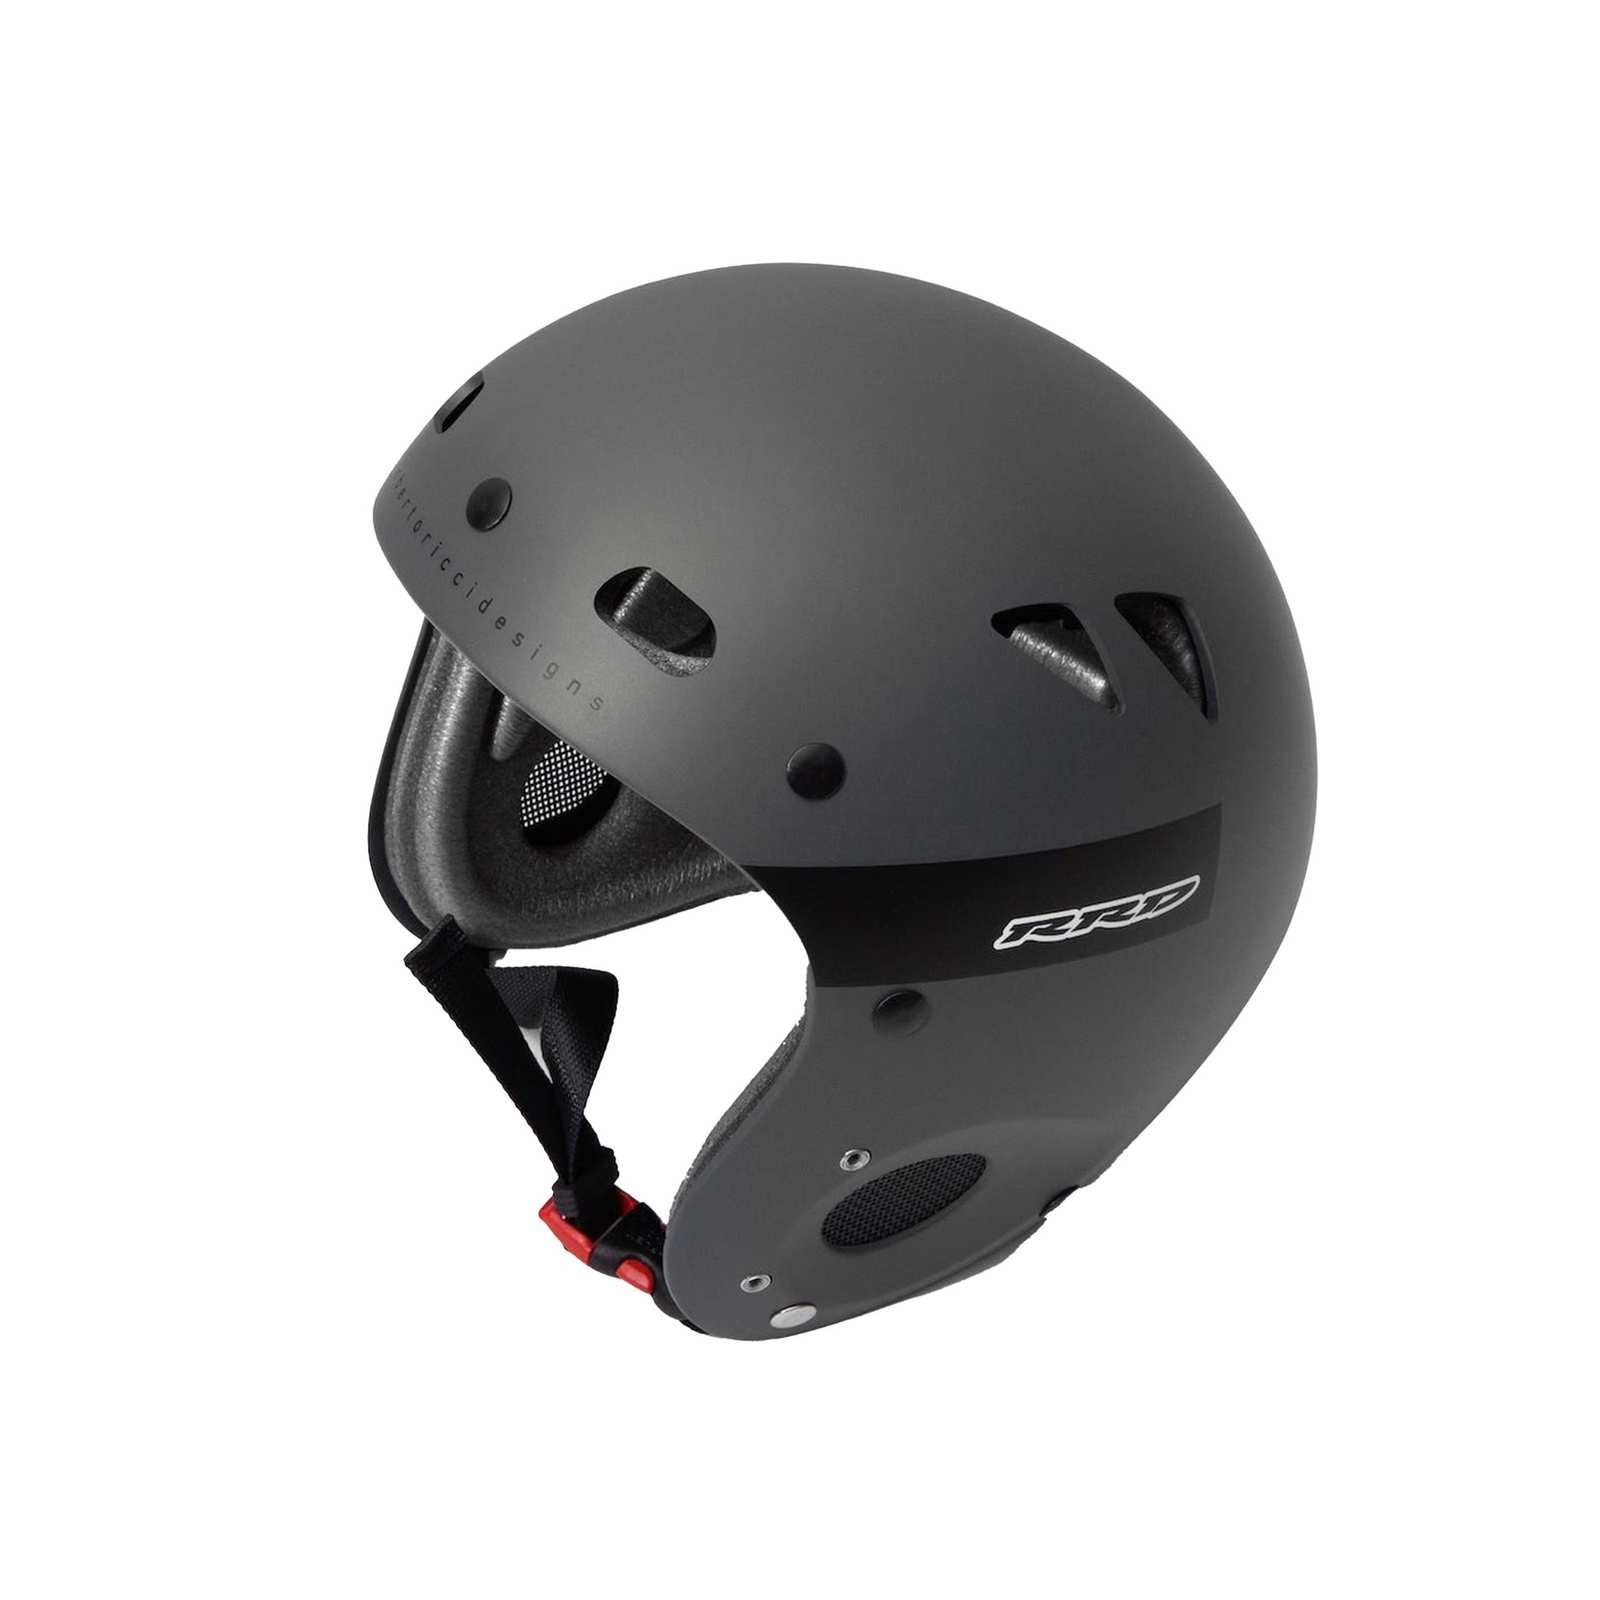
Casco de Agua Gris M RRD 28WH43M
﻿Casco de Agua Gris M RRD 28WH43M Descripción: El Casco de Agua Gris M RRD 28WH43M es una pieza esencial para aquellos que buscan seguridad y comodidad en el agua. Este casco, recomendado especialmente para el wingfoil, está fabricado con una mezcla de policarbonato y un recubrimiento interno de PU, garantizando una construcción ligera y agradable de llevar. Su diseño incluye diez grandes ventilaciones aerodinámicas que permiten un flujo de aire óptimo, manteniéndote fresco mientras disfrutas de tus actividades acuáticas. Además, esta construcción moldeada minimiza el peso sin sacrificar la resistencia y cumple con los estándares italianos CE, lo que lo convierte en una opción confiable y segura para los entusiastas del agua. Con su ajuste cómodo y visibilidad mejorada, este casco es perfecto para cualquier aventura acuática. Características clave: Material de policarbonato duradero con revestimiento interno de PU. Diseño ligero que no sacrifica la protección y la seguridad. Diez ventilaciones aerodinámicas para un flujo de aire efectivo. Construcción moldeada para resistencia y peso mínimo. Cumple con la normativa CE italiana para cascos. Ajuste cómodo para un uso prolongado sin molestias. Aumenta la visibilidad en el agua gracias a su color gris. Ideal para actividades de wingfoil y otras actividades acuáticas. Facilita la mejora del rendimiento al proporcionar una experiencia de uso sin distracciones. Especificaciones: Fabricante: RRD SKU: 28WH43M Material: Policarbonato con recubrimiento de PU Tamaño/Dimensiones: Talla M Peso: Ligero (el peso exacto no está especificado) Color: Gris Tamaño: M Categoría: Cascos Grupo de edad: Adultos Género: Unisex Uso recomendado: El Casco de Agua RRD 28WH43M es ideal para usuarios adultos, desde aficionados hasta profesionales que buscan maximizar su seguridad en actividades acuáticas. Es perfecto para el wingfoil y otras disciplinas relacionadas, ofreciendo una protección eficaz en condiciones de aguas tranquilas y corrientes. Para una experiencia acuática segura y placentera, se recomienda usarlo junto con otros accesorios de seguridad como escarpines y dispositivos de flotación cuando se practican deportes acuáticos.
Brand: RRD
Category: Sporting Goods > Outdoor Recreation > Boating & Water Sports > Boating & Water Sport Protective Gear > Water Sport Helmets